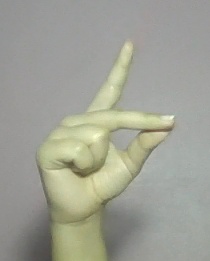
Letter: ta